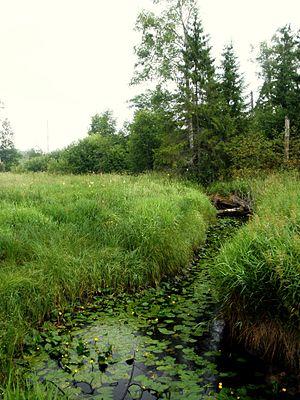
La Meja est une rivière de Russie et un affluent de la Dvina occidentale.